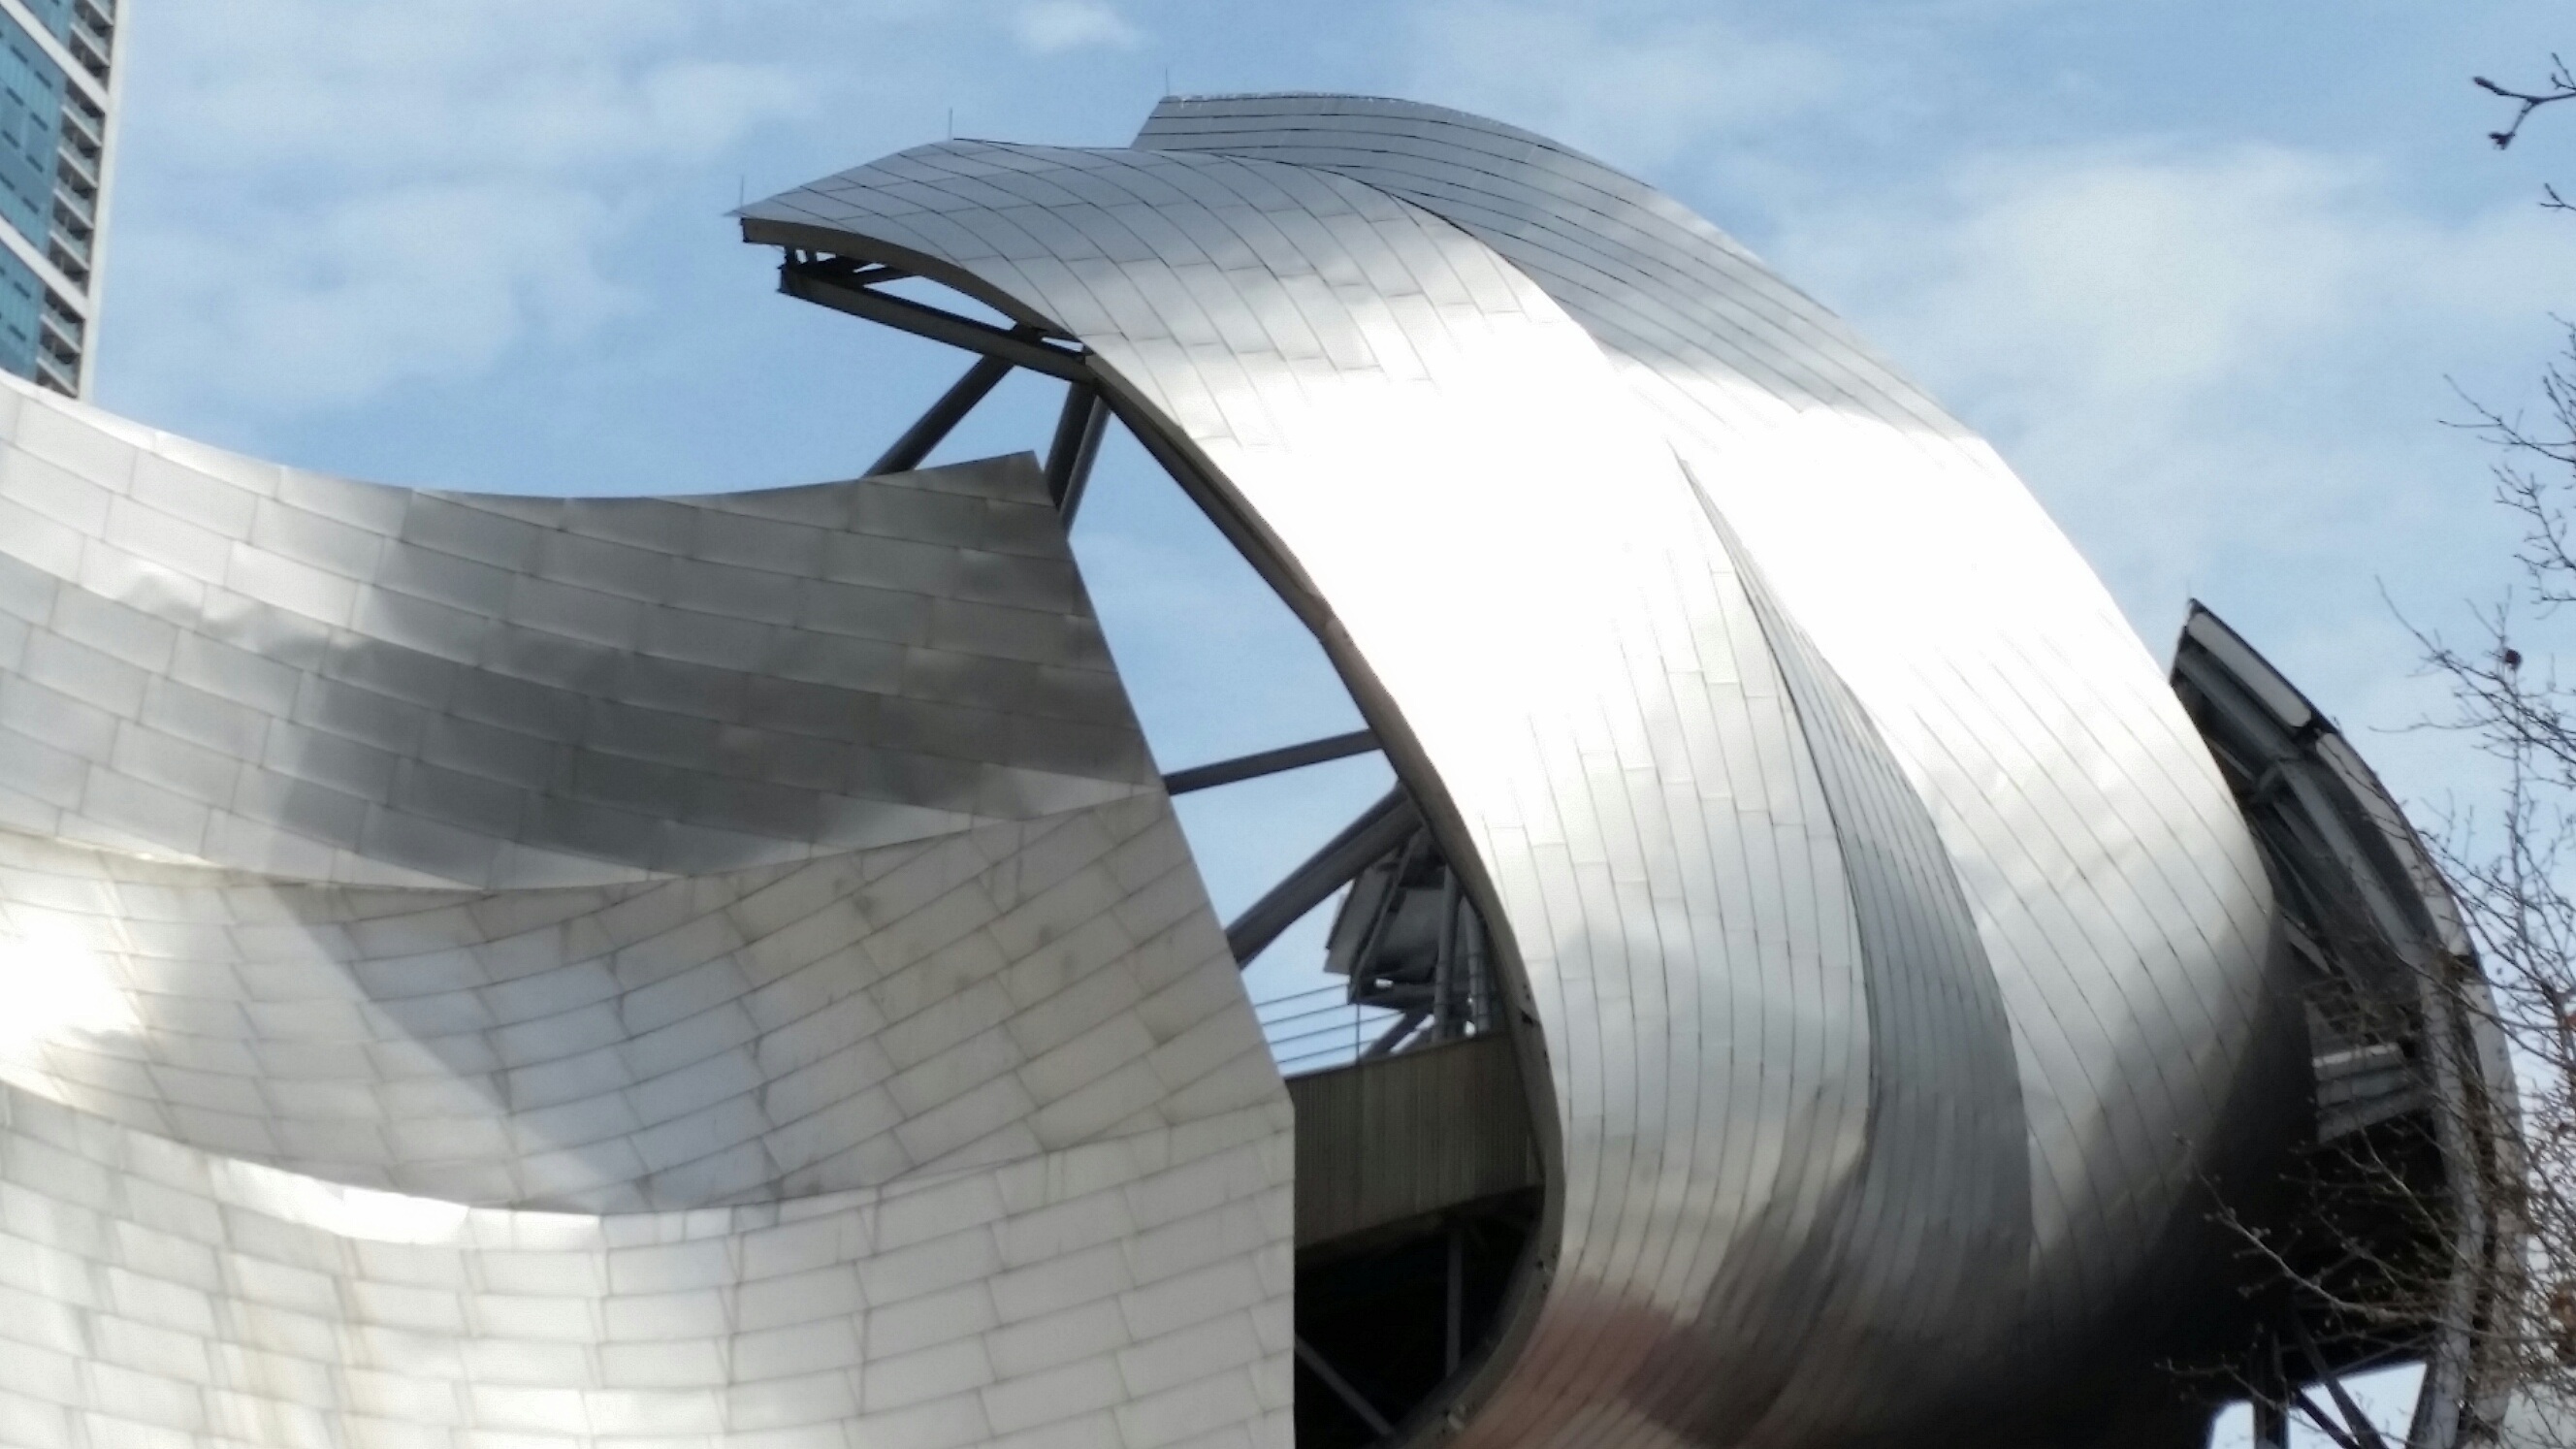
architecture, roof, metal, chicago, material, design, silo, contemporary, curved, man made object, outdoor structure